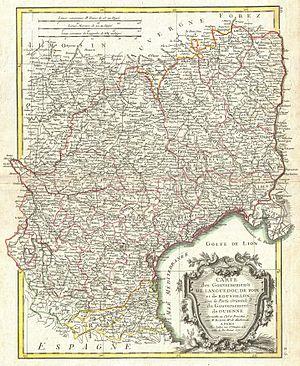
Le territoire a connu une occupation humaine dès la Préhistoire. Au paléolithique, des chasseurs fréquentent certains sites, ce qui a été montré avec des découvertes d'outils en pierre qu'ils ont laissés dans ces lieux. La Caune de l'Arago, à Tautavel, a abrité jusqu'à nos jours les restes d'un homme, dit « homme de Tautavel », mort depuis environ 450 000 ans. Entre environ 125 000 ans et 35 000 ans avant nos jours, l'homme de Néandertal est présent dans la région ; s'y installe après lui l'Homo sapiens.